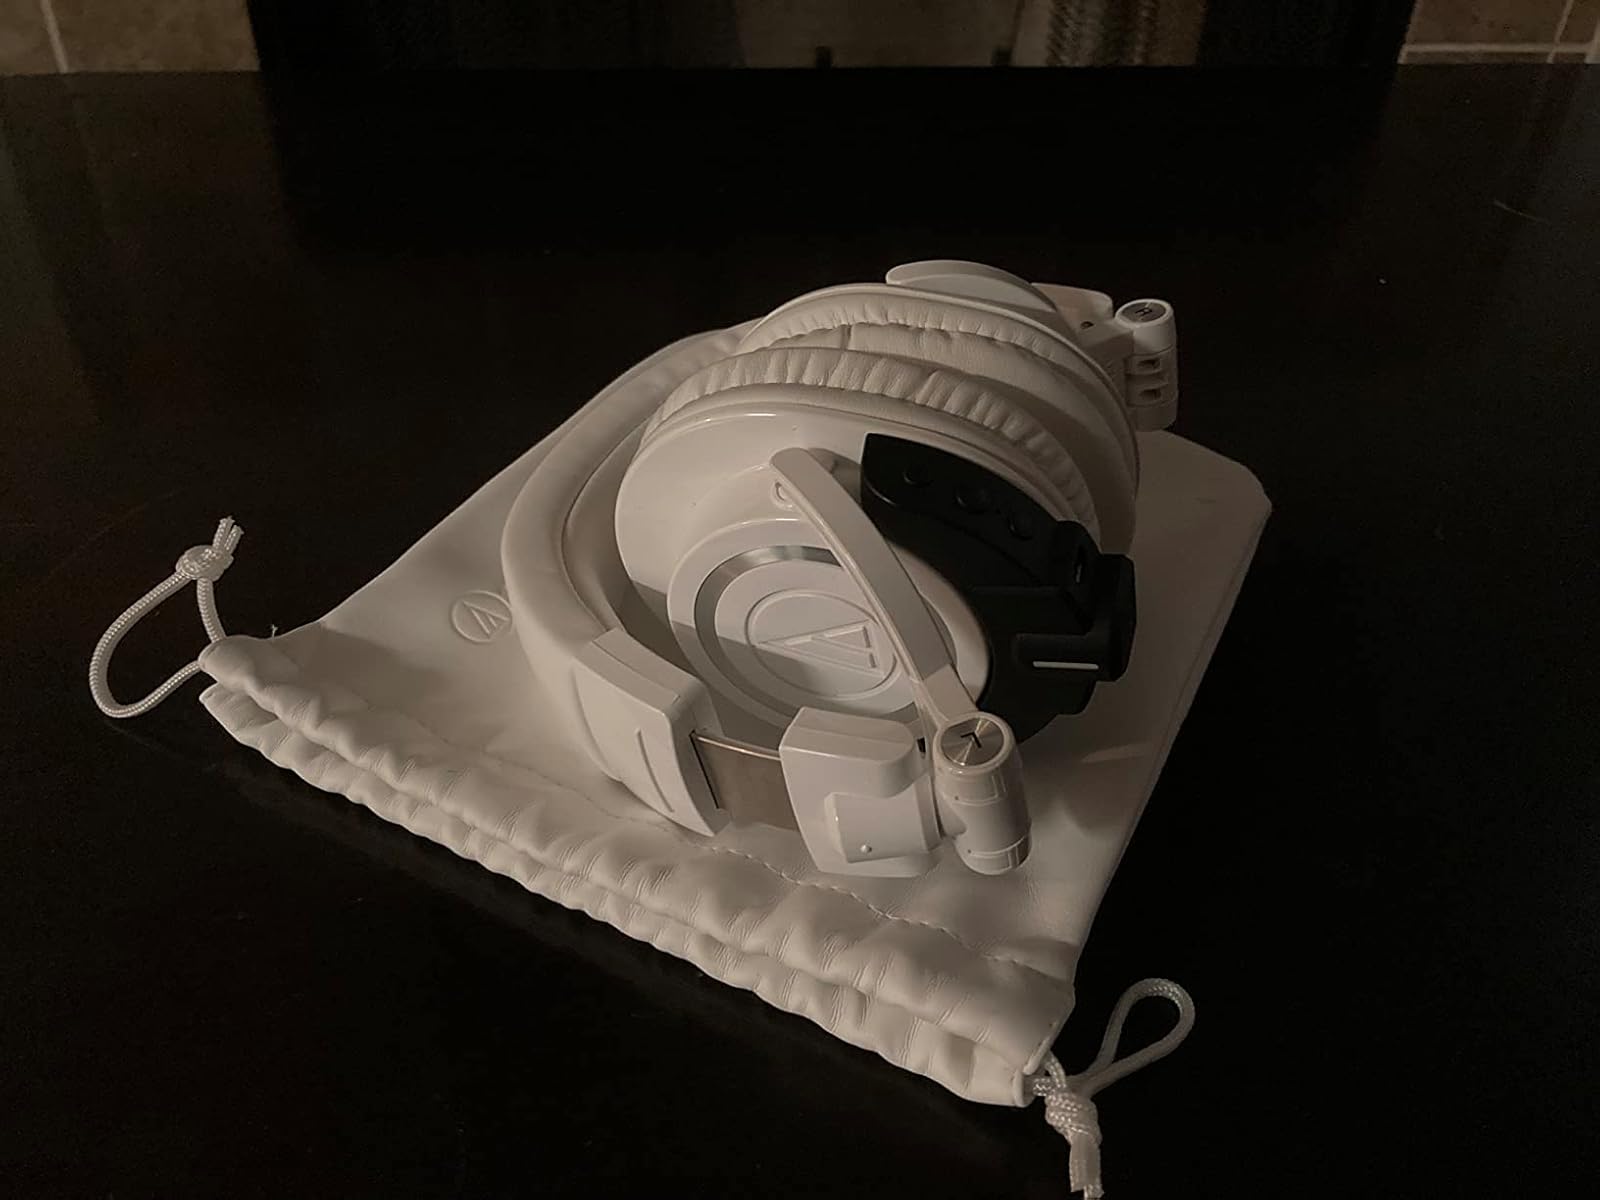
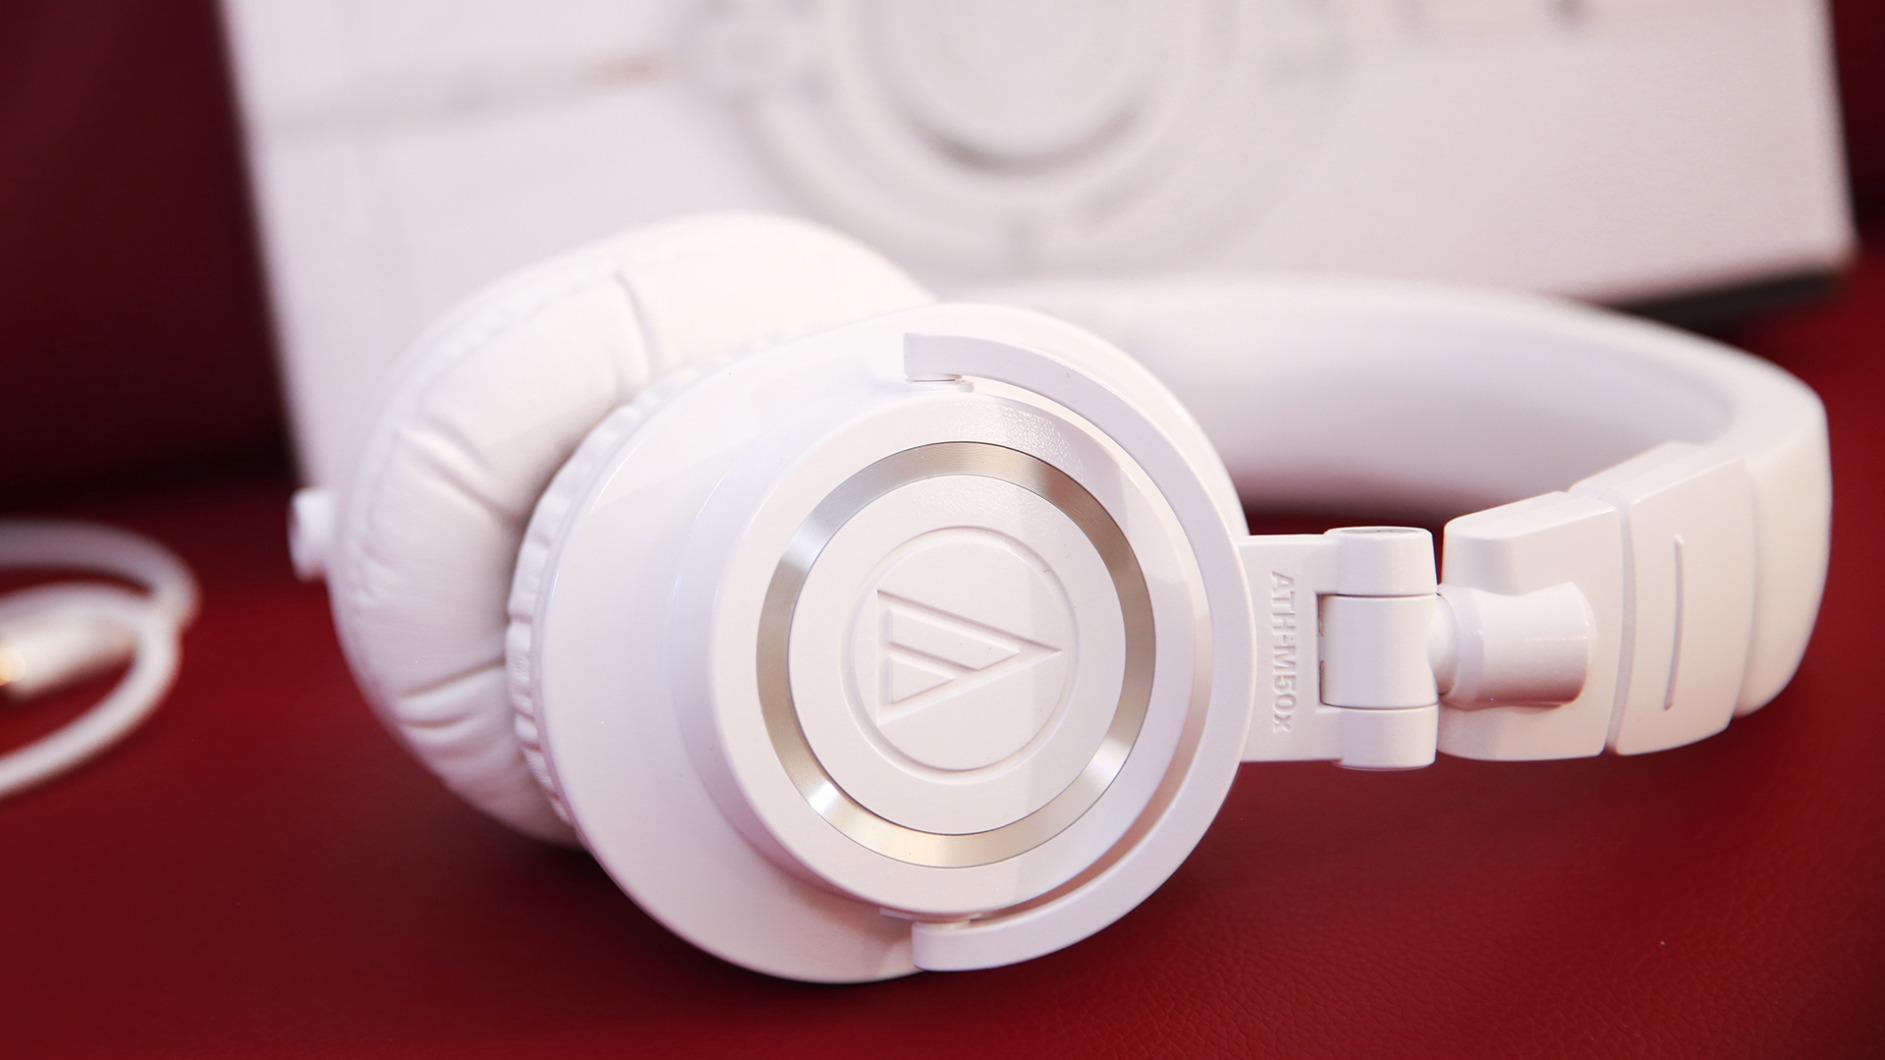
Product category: headphones
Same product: yes